Chambourcin

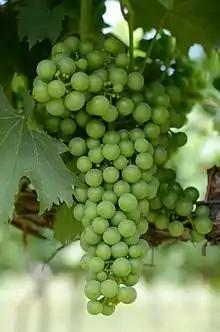
Chambourcin grape before the color change of veraison.

Chambourcin is a variety of grapevine belonging to the "Vitis" genus in the flowering plant family Vitaceae. It is a French-American interspecific hybrid grape variety used for making wine. Its parentage is uncertain, but genetic studies show it likely includes several North American Vitis species in its background including: "V. berlandieri" Planch., "V. labrusca" L., "V. lincecumii" Buckley, "V. riparia" Michx., "V. rupestris" Scheele, and "V. vinifera". The hybrid was produced by Joannes Seyve who often used Seibel hybrids produced in the 1860s. The grape has only been available since 1963; it has a good resistance to fungal disease, and is one of the parents of the new disease resistant variety, Regent, which is increasing in popularity among German grape growers.